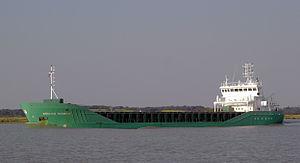
Le port de commerce de Rochefort qui est situé en Charente-Maritime s'étend le long de la Charente uniquement sur sa rive droite et soutient encore aujourd’hui un trafic portuaire notable. Ce port fluvial est maintenant étroitement associé à celui de Tonnay-Charente, formant le complexe portuaire de Rochefort-Tonnay-Charente.